Assas, Hérault

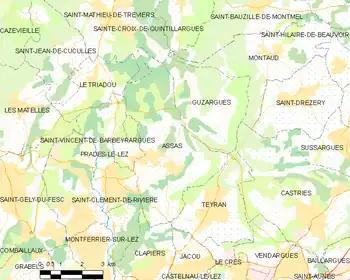
Map

The region containing Assas is a productive wine-making area, and has the appellation "Grès de Montpellier". This is part of the AOC Coteaux du Languedoc designation.